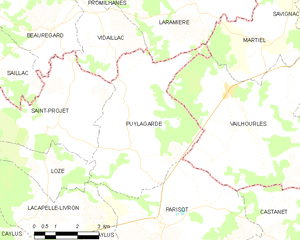
Carte des communes françaises Puylagarde